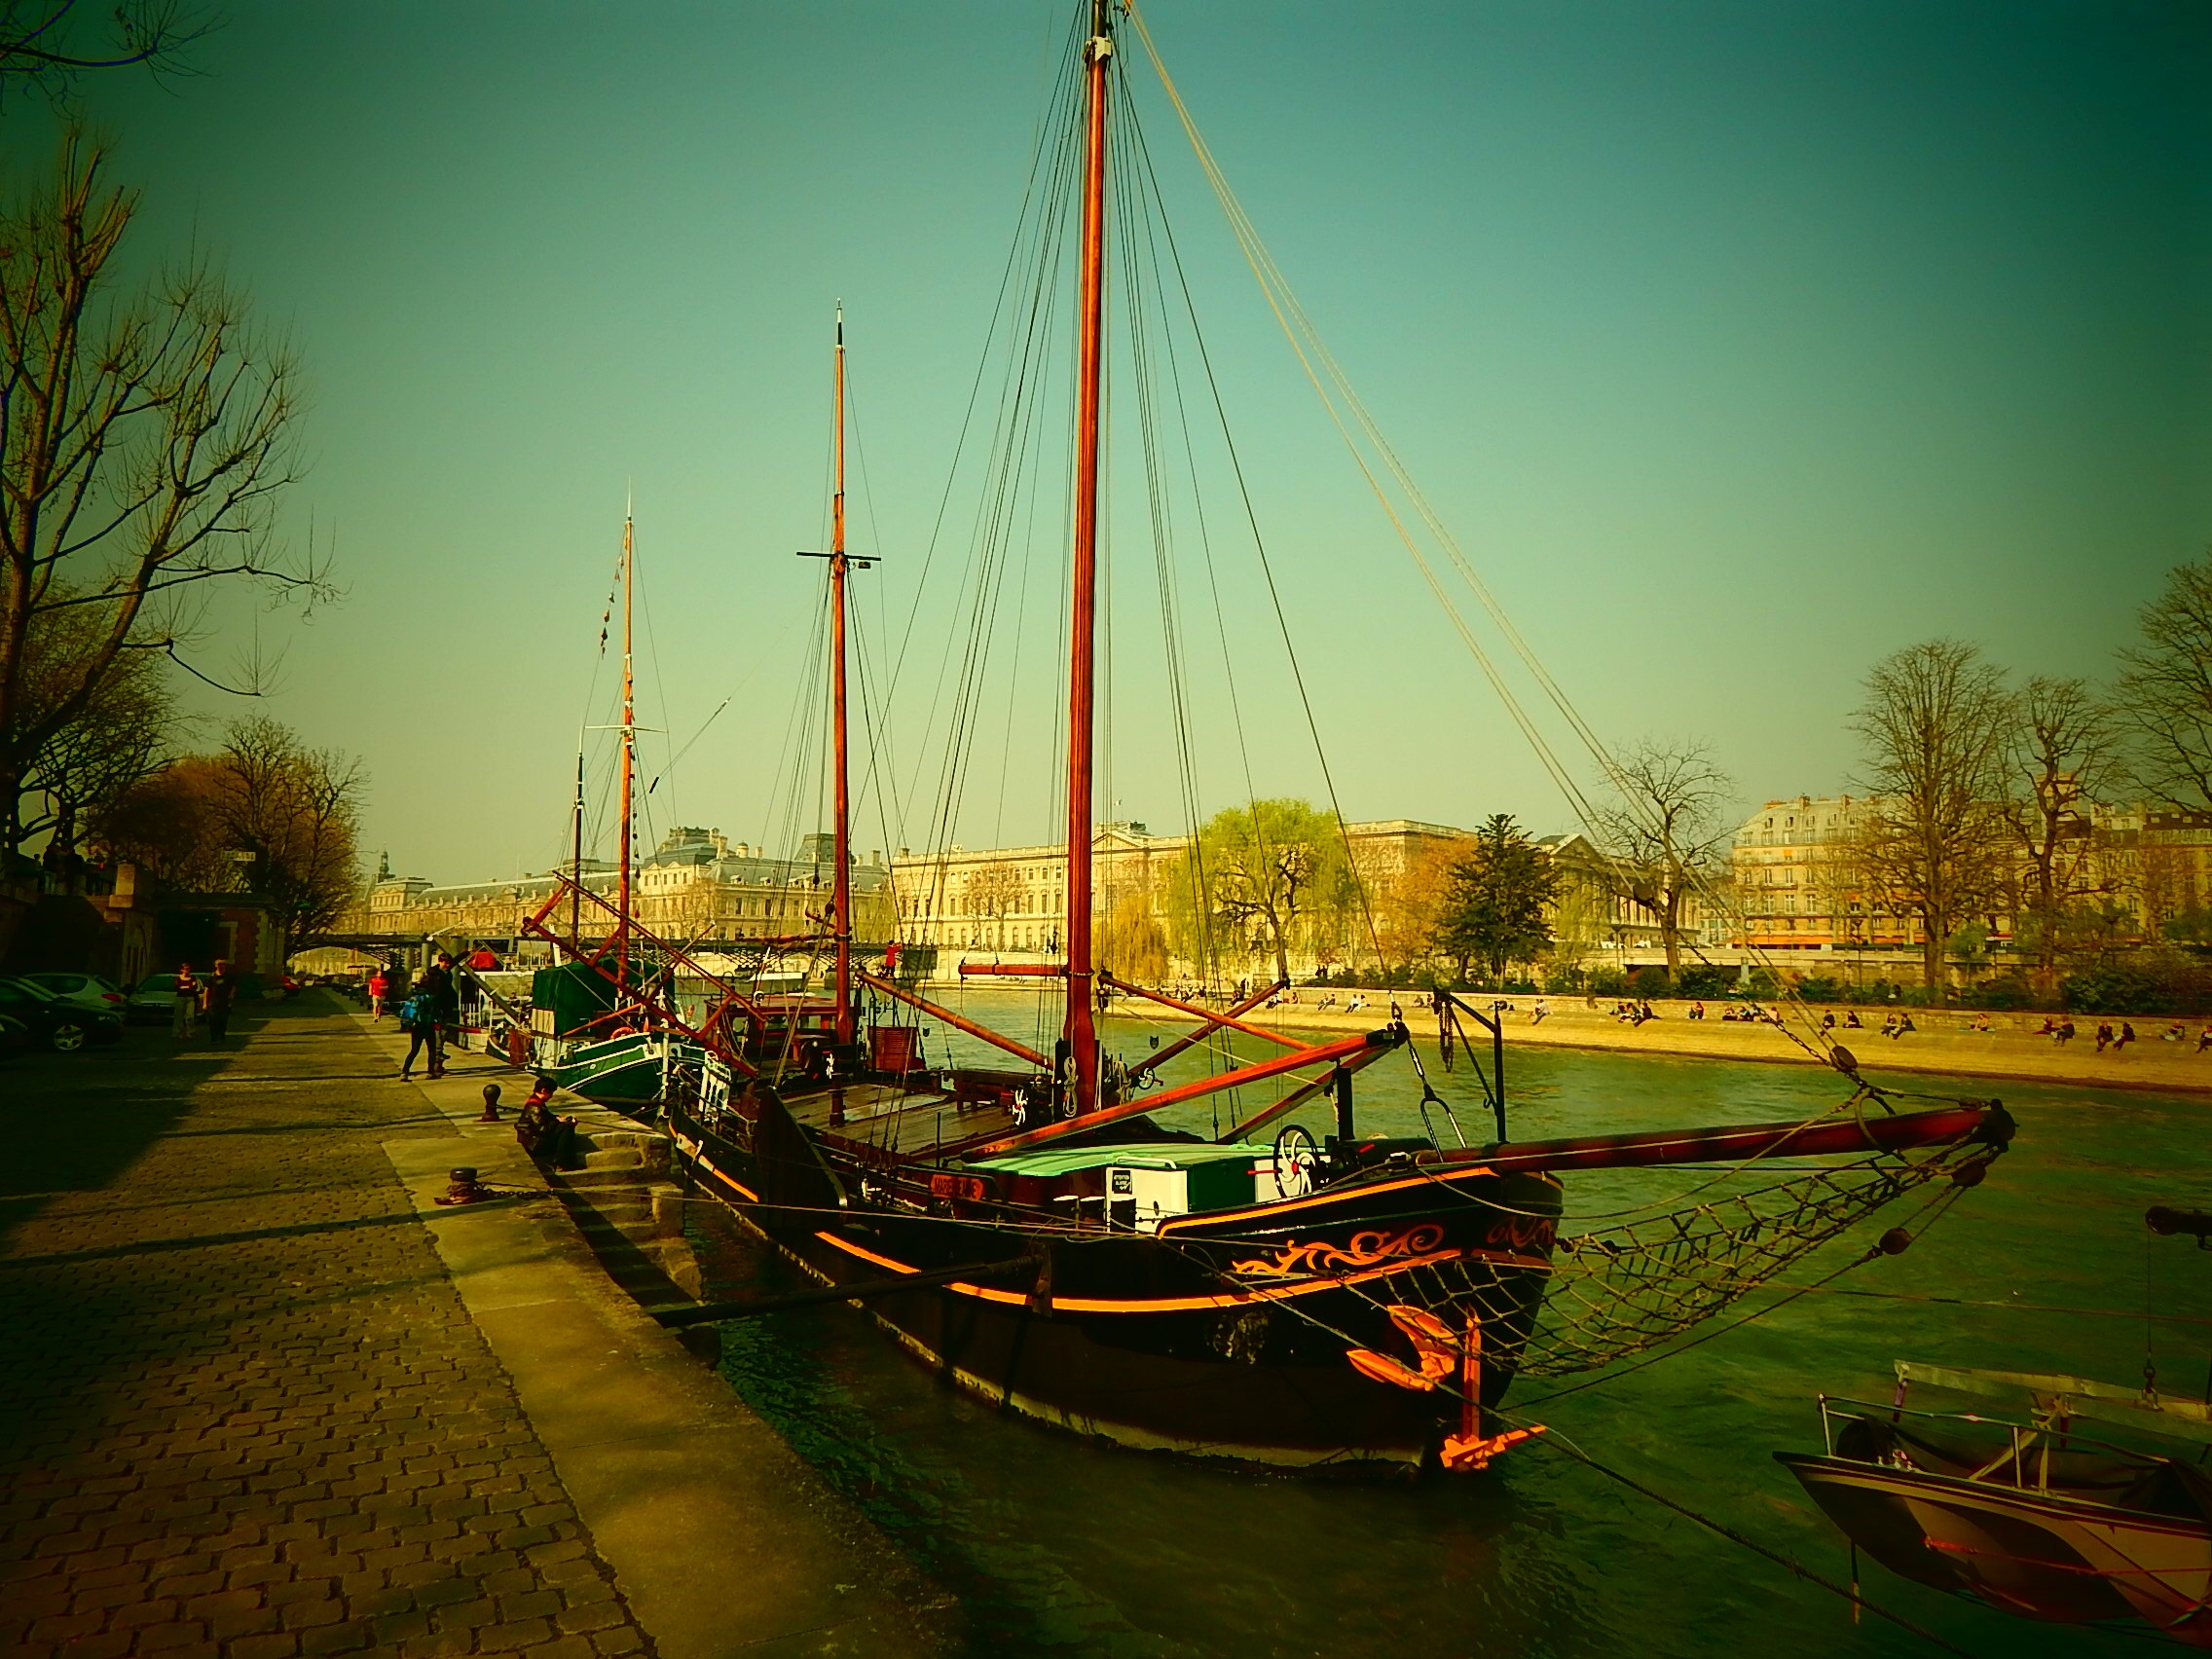
sea, water, sunset, boat, bridge, night, sunlight, morning, paris, pier, river, canal, ship, cityscape, dusk, france, evening, reflection, vehicle, waterway, sailing vessel, its